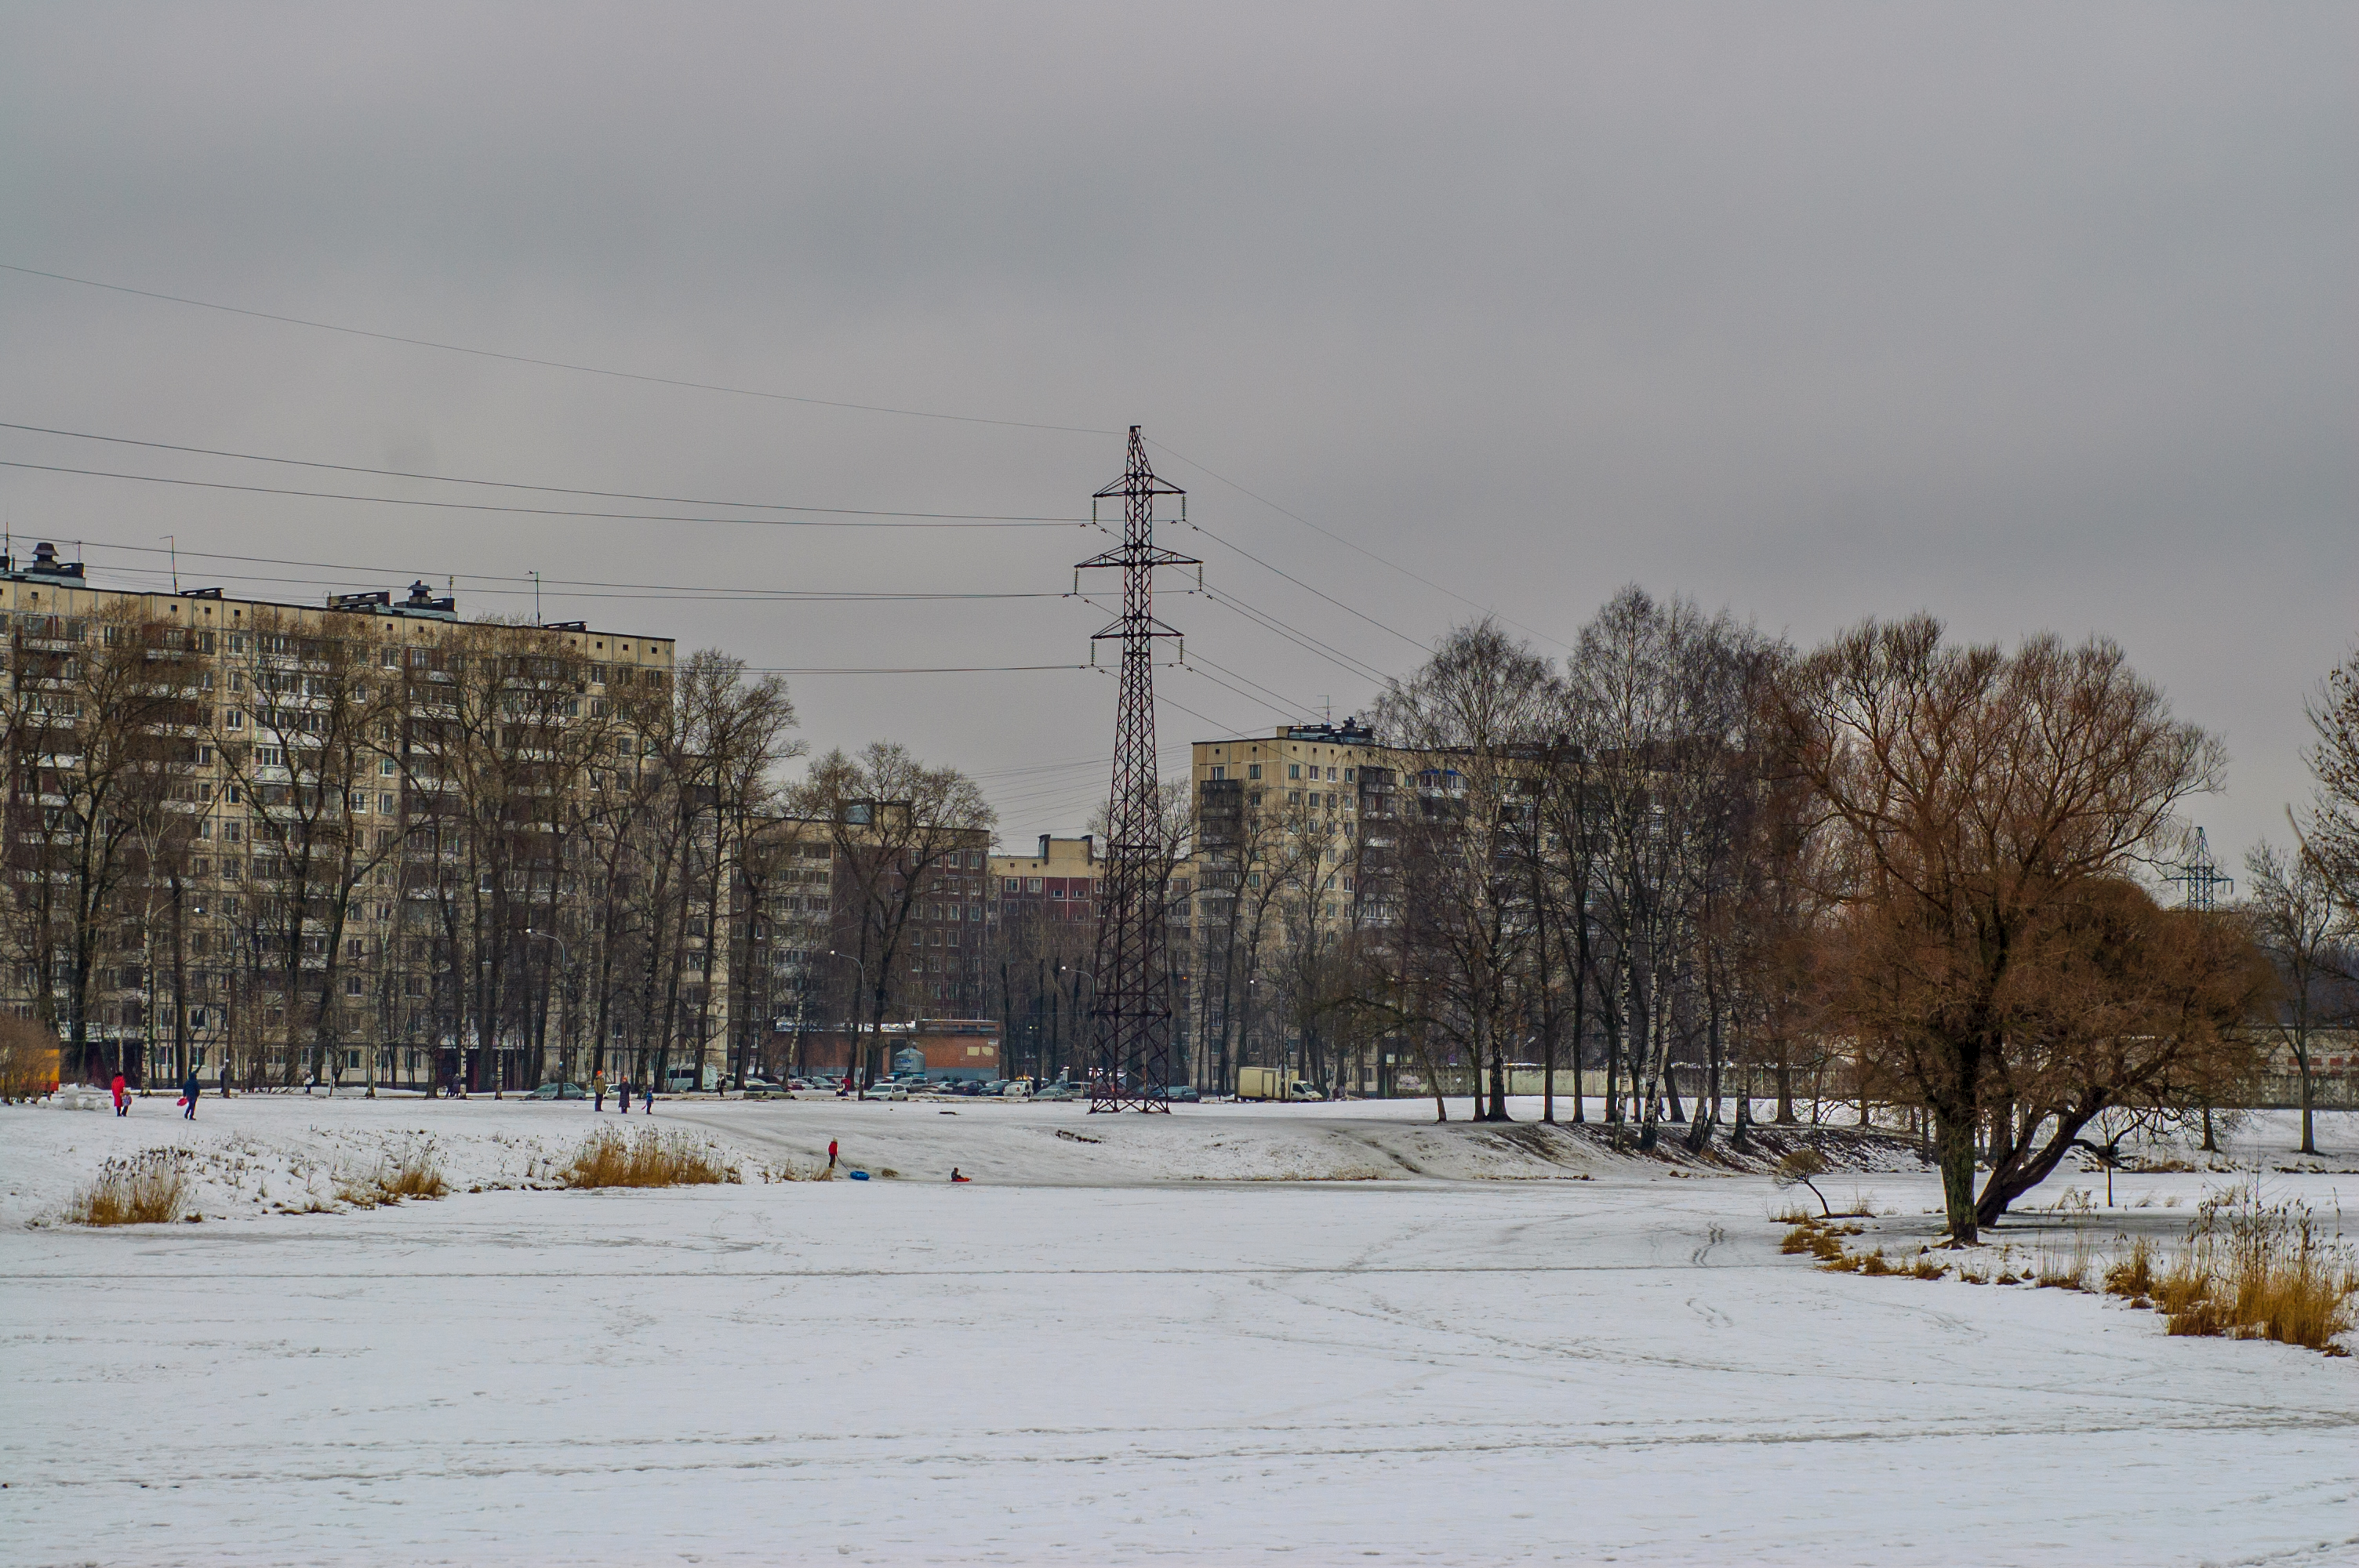
image, sky, snow, building, plant, body of water, cloud, natural landscape, tree, electricity, overhead power line, freezing, landscape, city, winter, transmission tower, road, window, twig, event, house, public utility, precipitation, frost, urban design, electrical supply, suburb, tower, horizon, street, wire, skyline, tower block